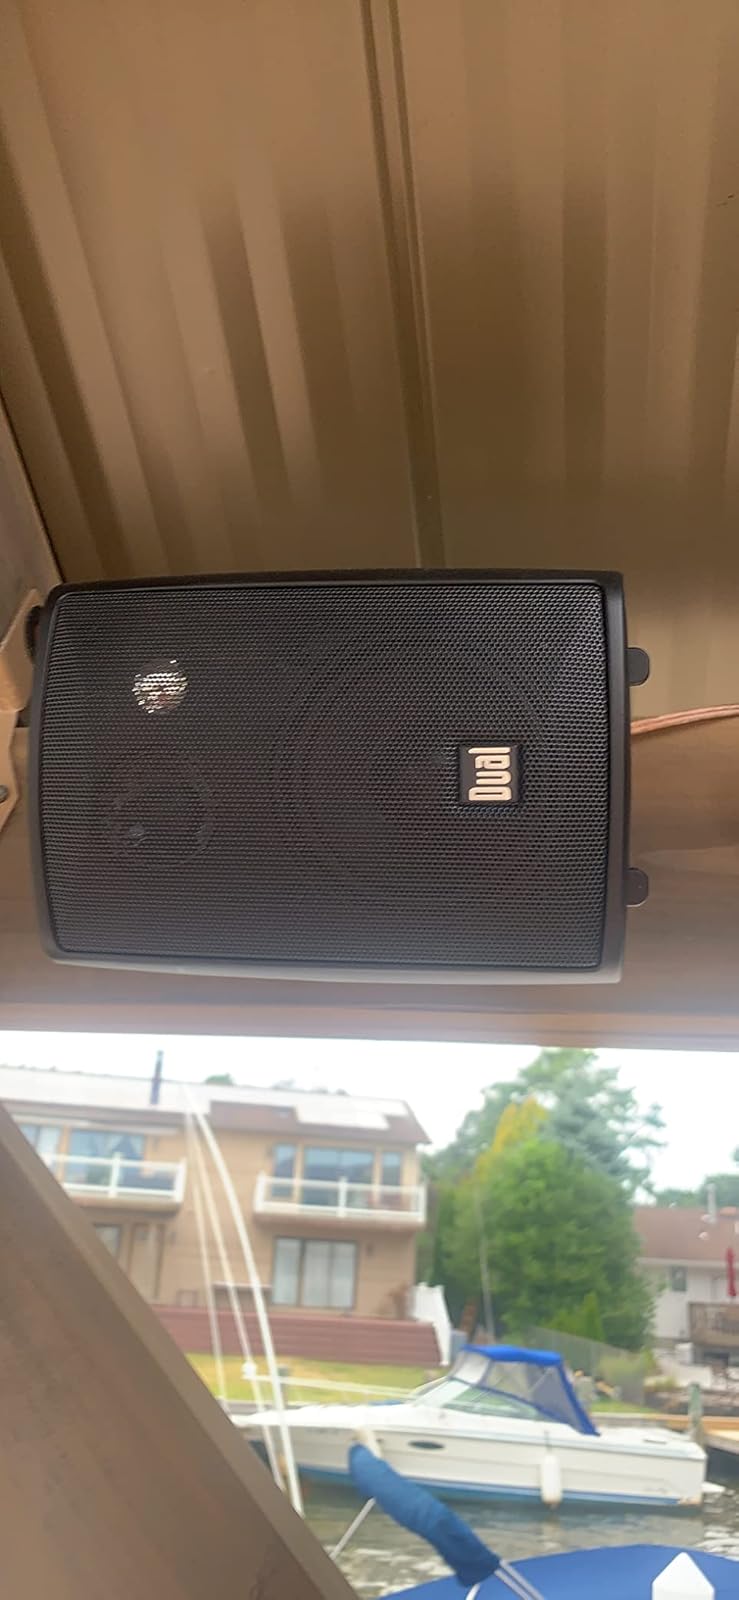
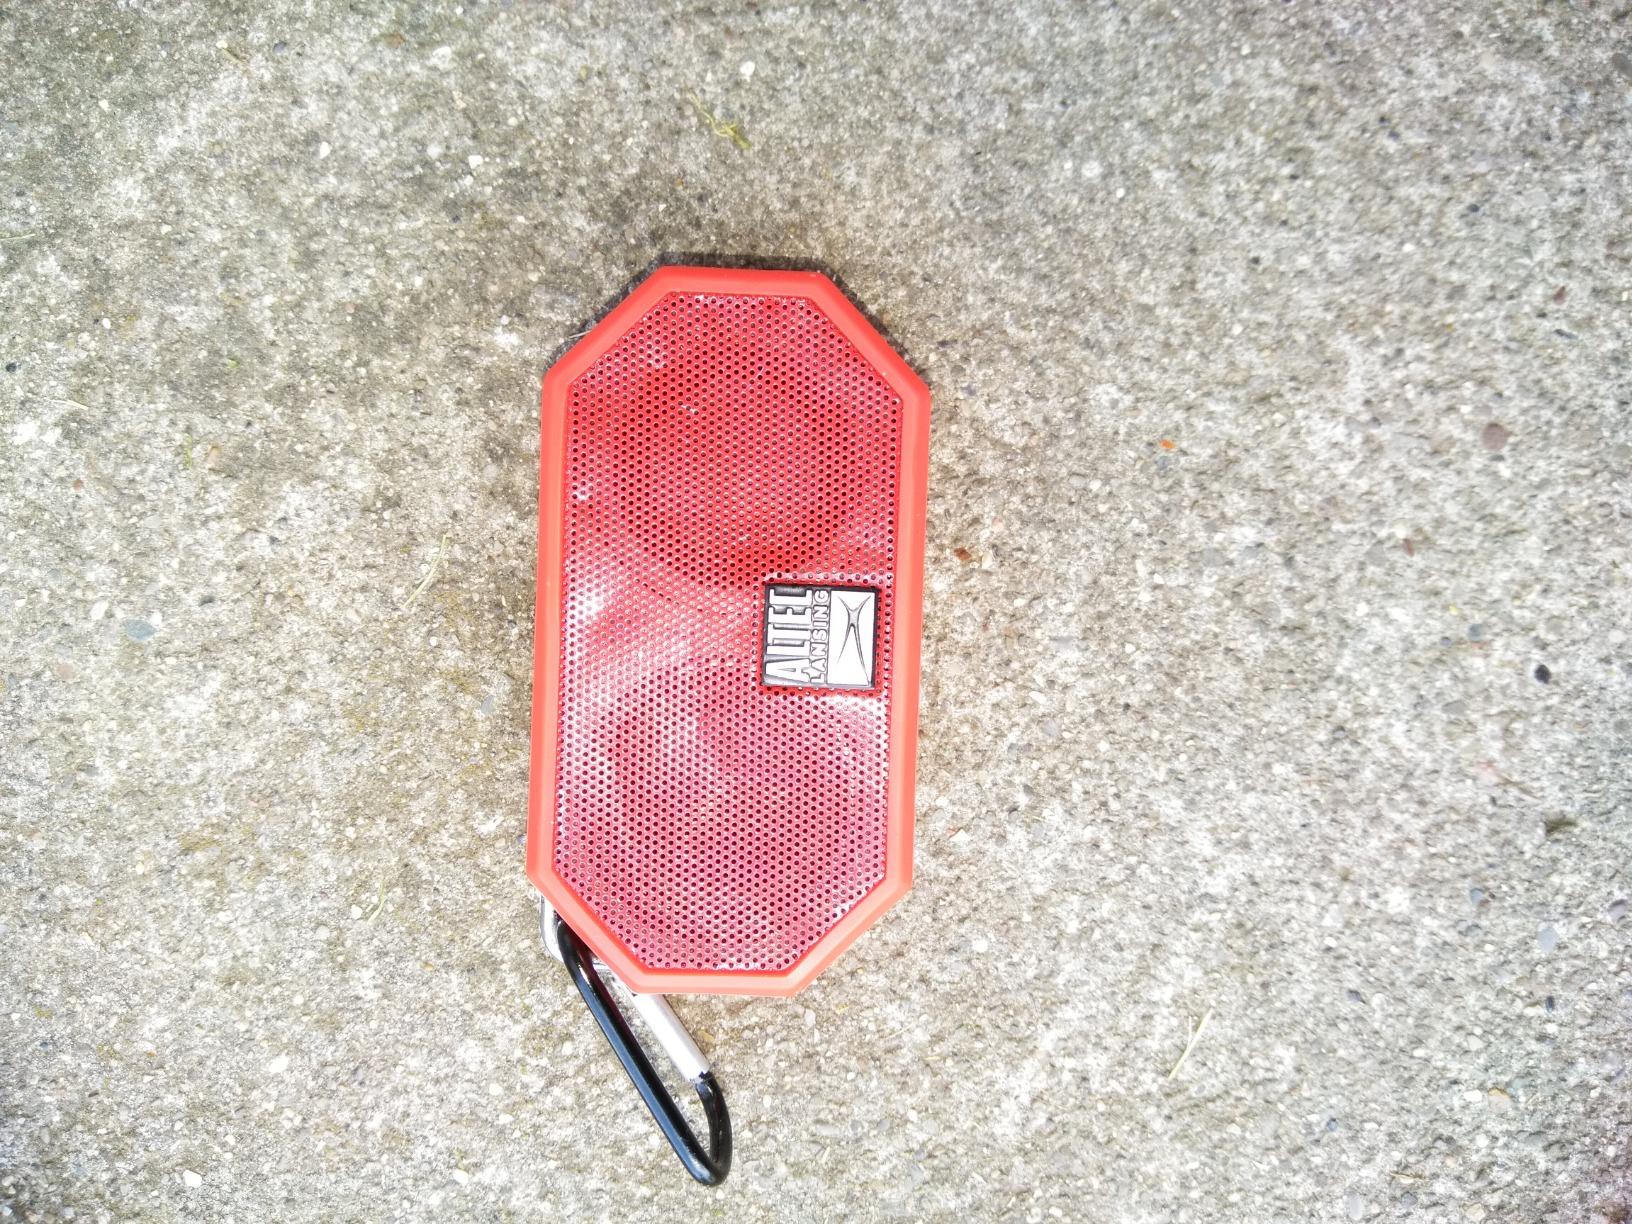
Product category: speaker
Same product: no